Jean Sibelius

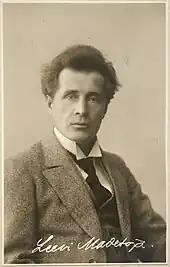
Leevi Madetoja, Sibelius's most notable pupil and, as a critic, a defender of his works

This self-contained structure stood in stark contrast to the symphonic style of Gustav Mahler, Sibelius's primary rival in symphonic composition. While thematic variation played a major role in the works of both composers, Mahler's style made use of disjunct, abruptly changing and contrasting themes, while Sibelius sought to slowly transform thematic elements. In November 1907 Mahler undertook a conducting tour of Finland, and the two composers were able to take a lengthy walk together, leading Sibelius to comment: